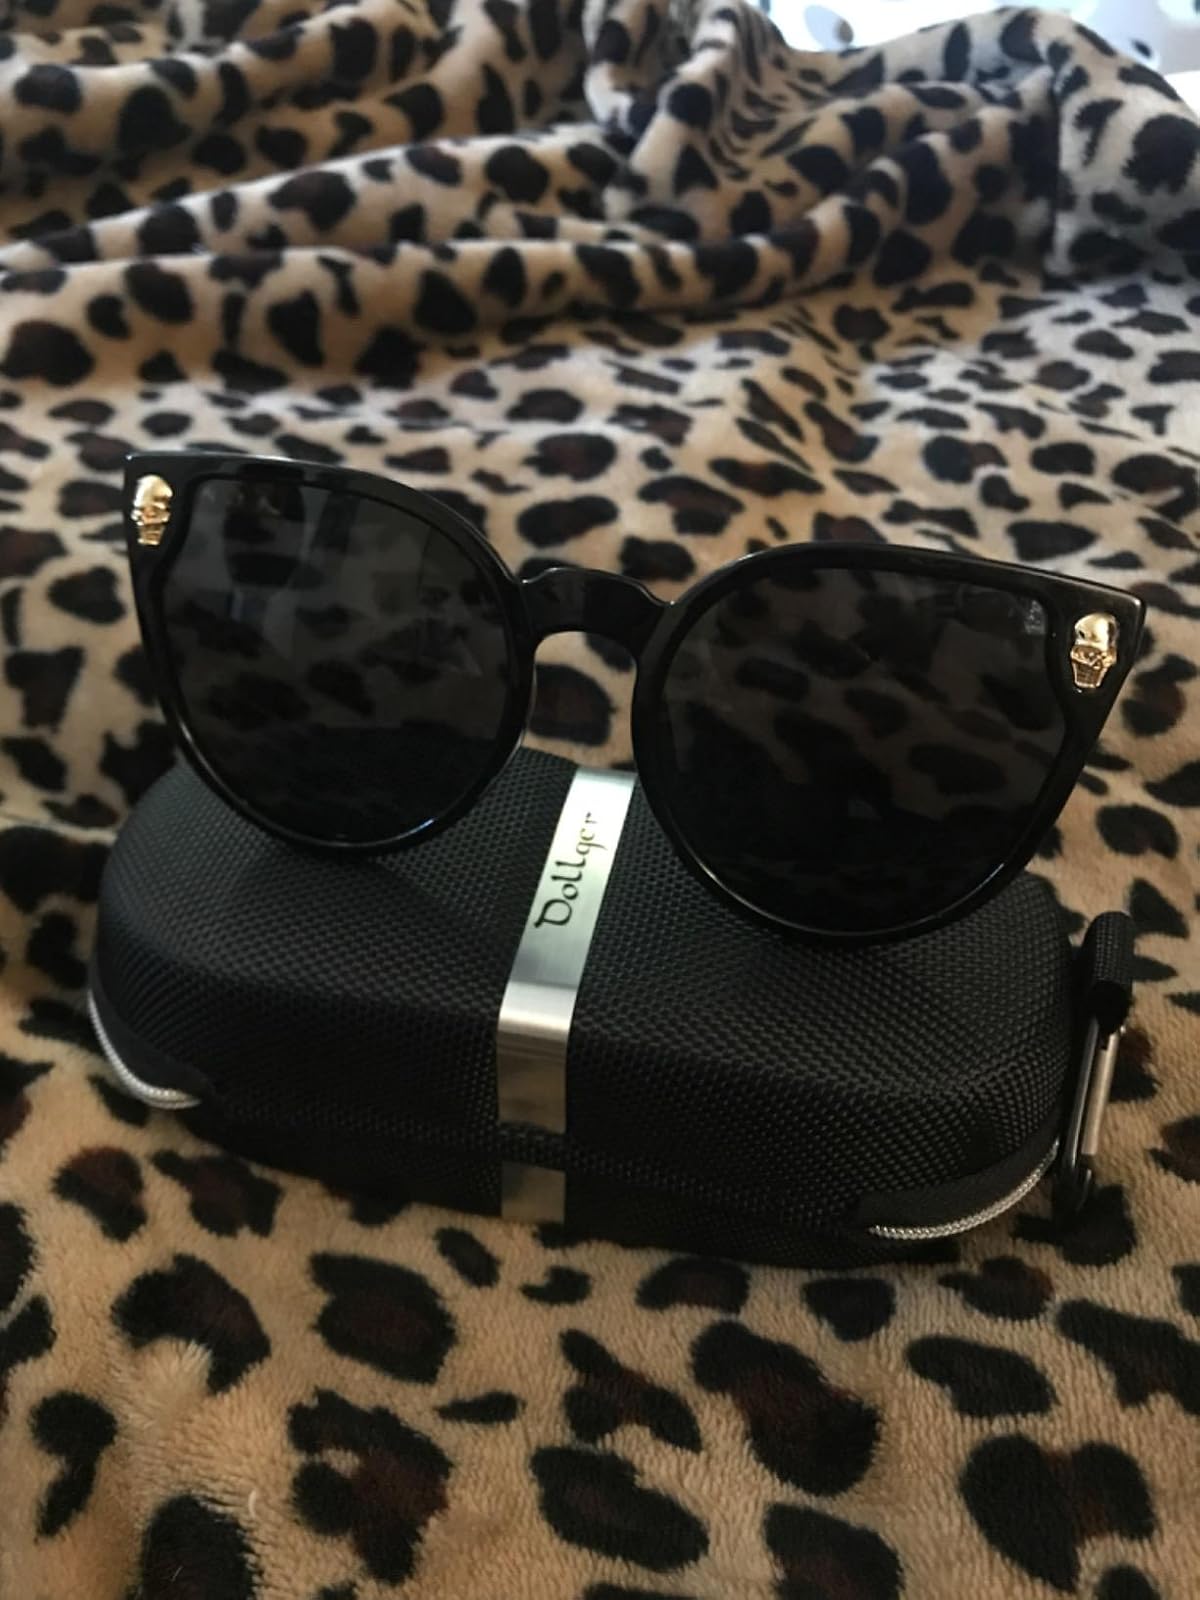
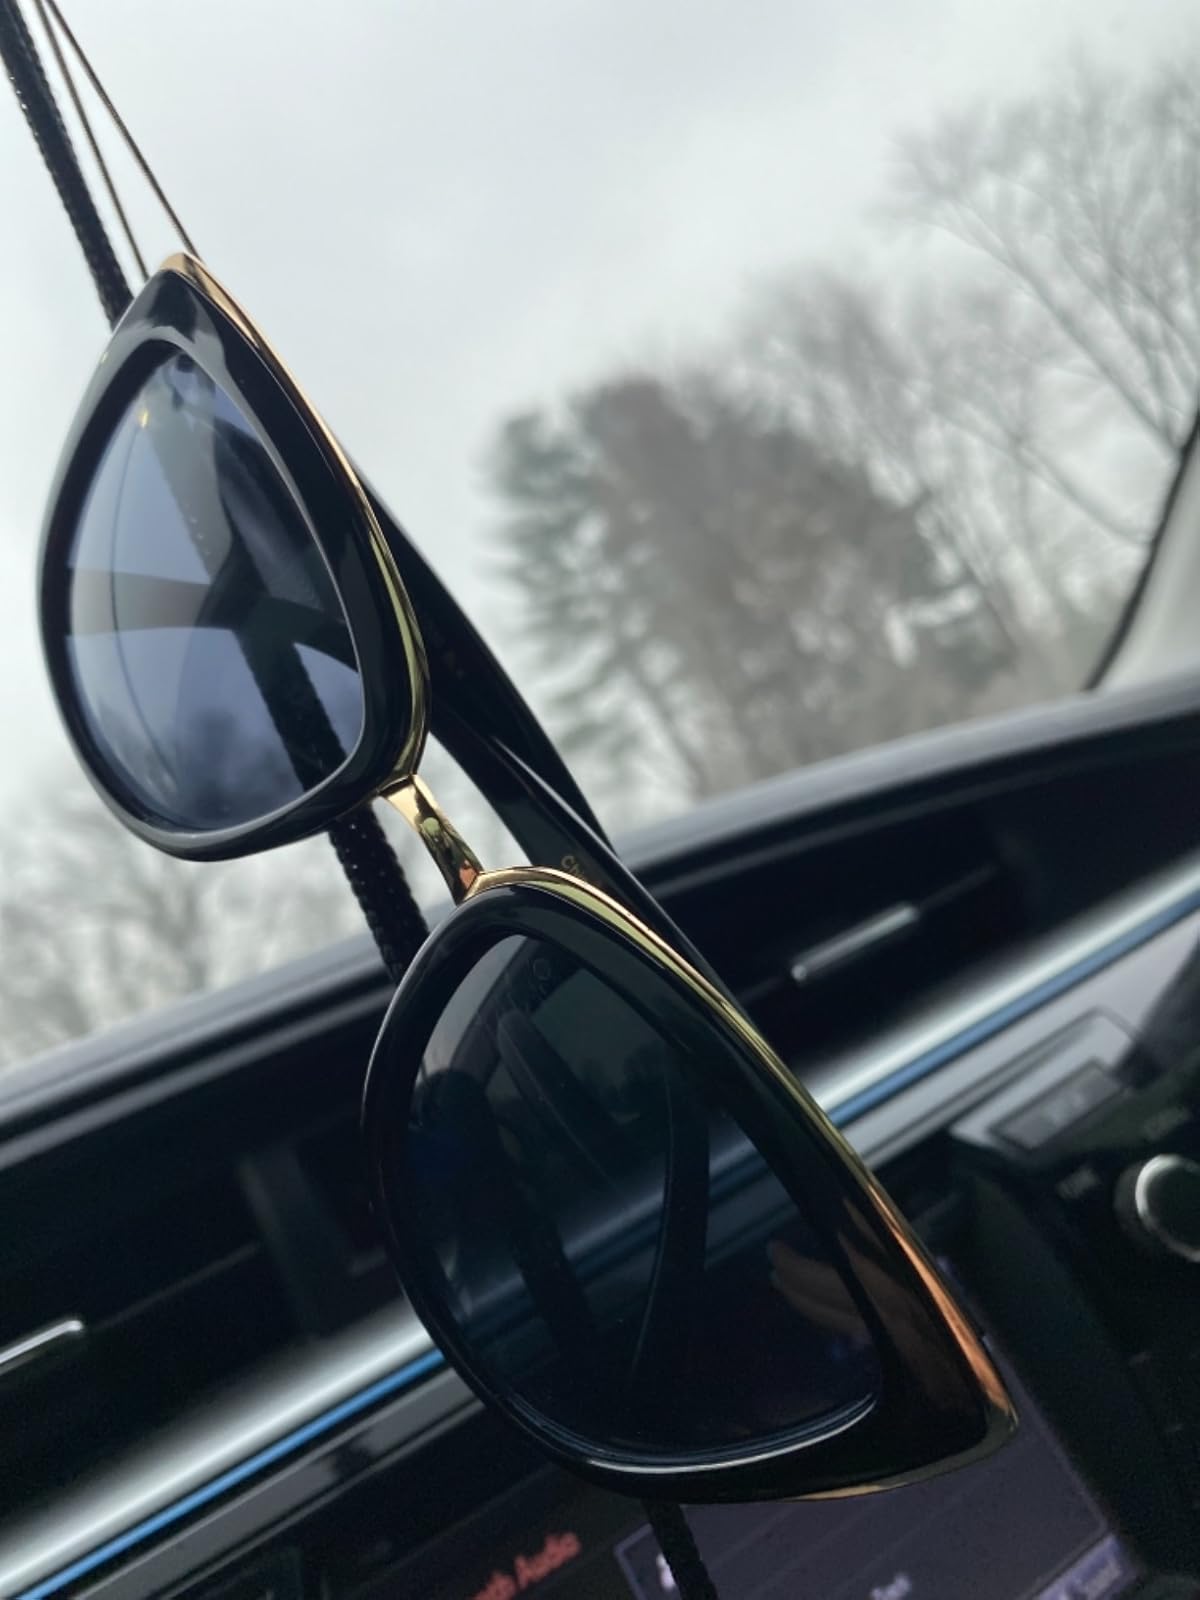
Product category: accessories_sunglasses
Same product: no